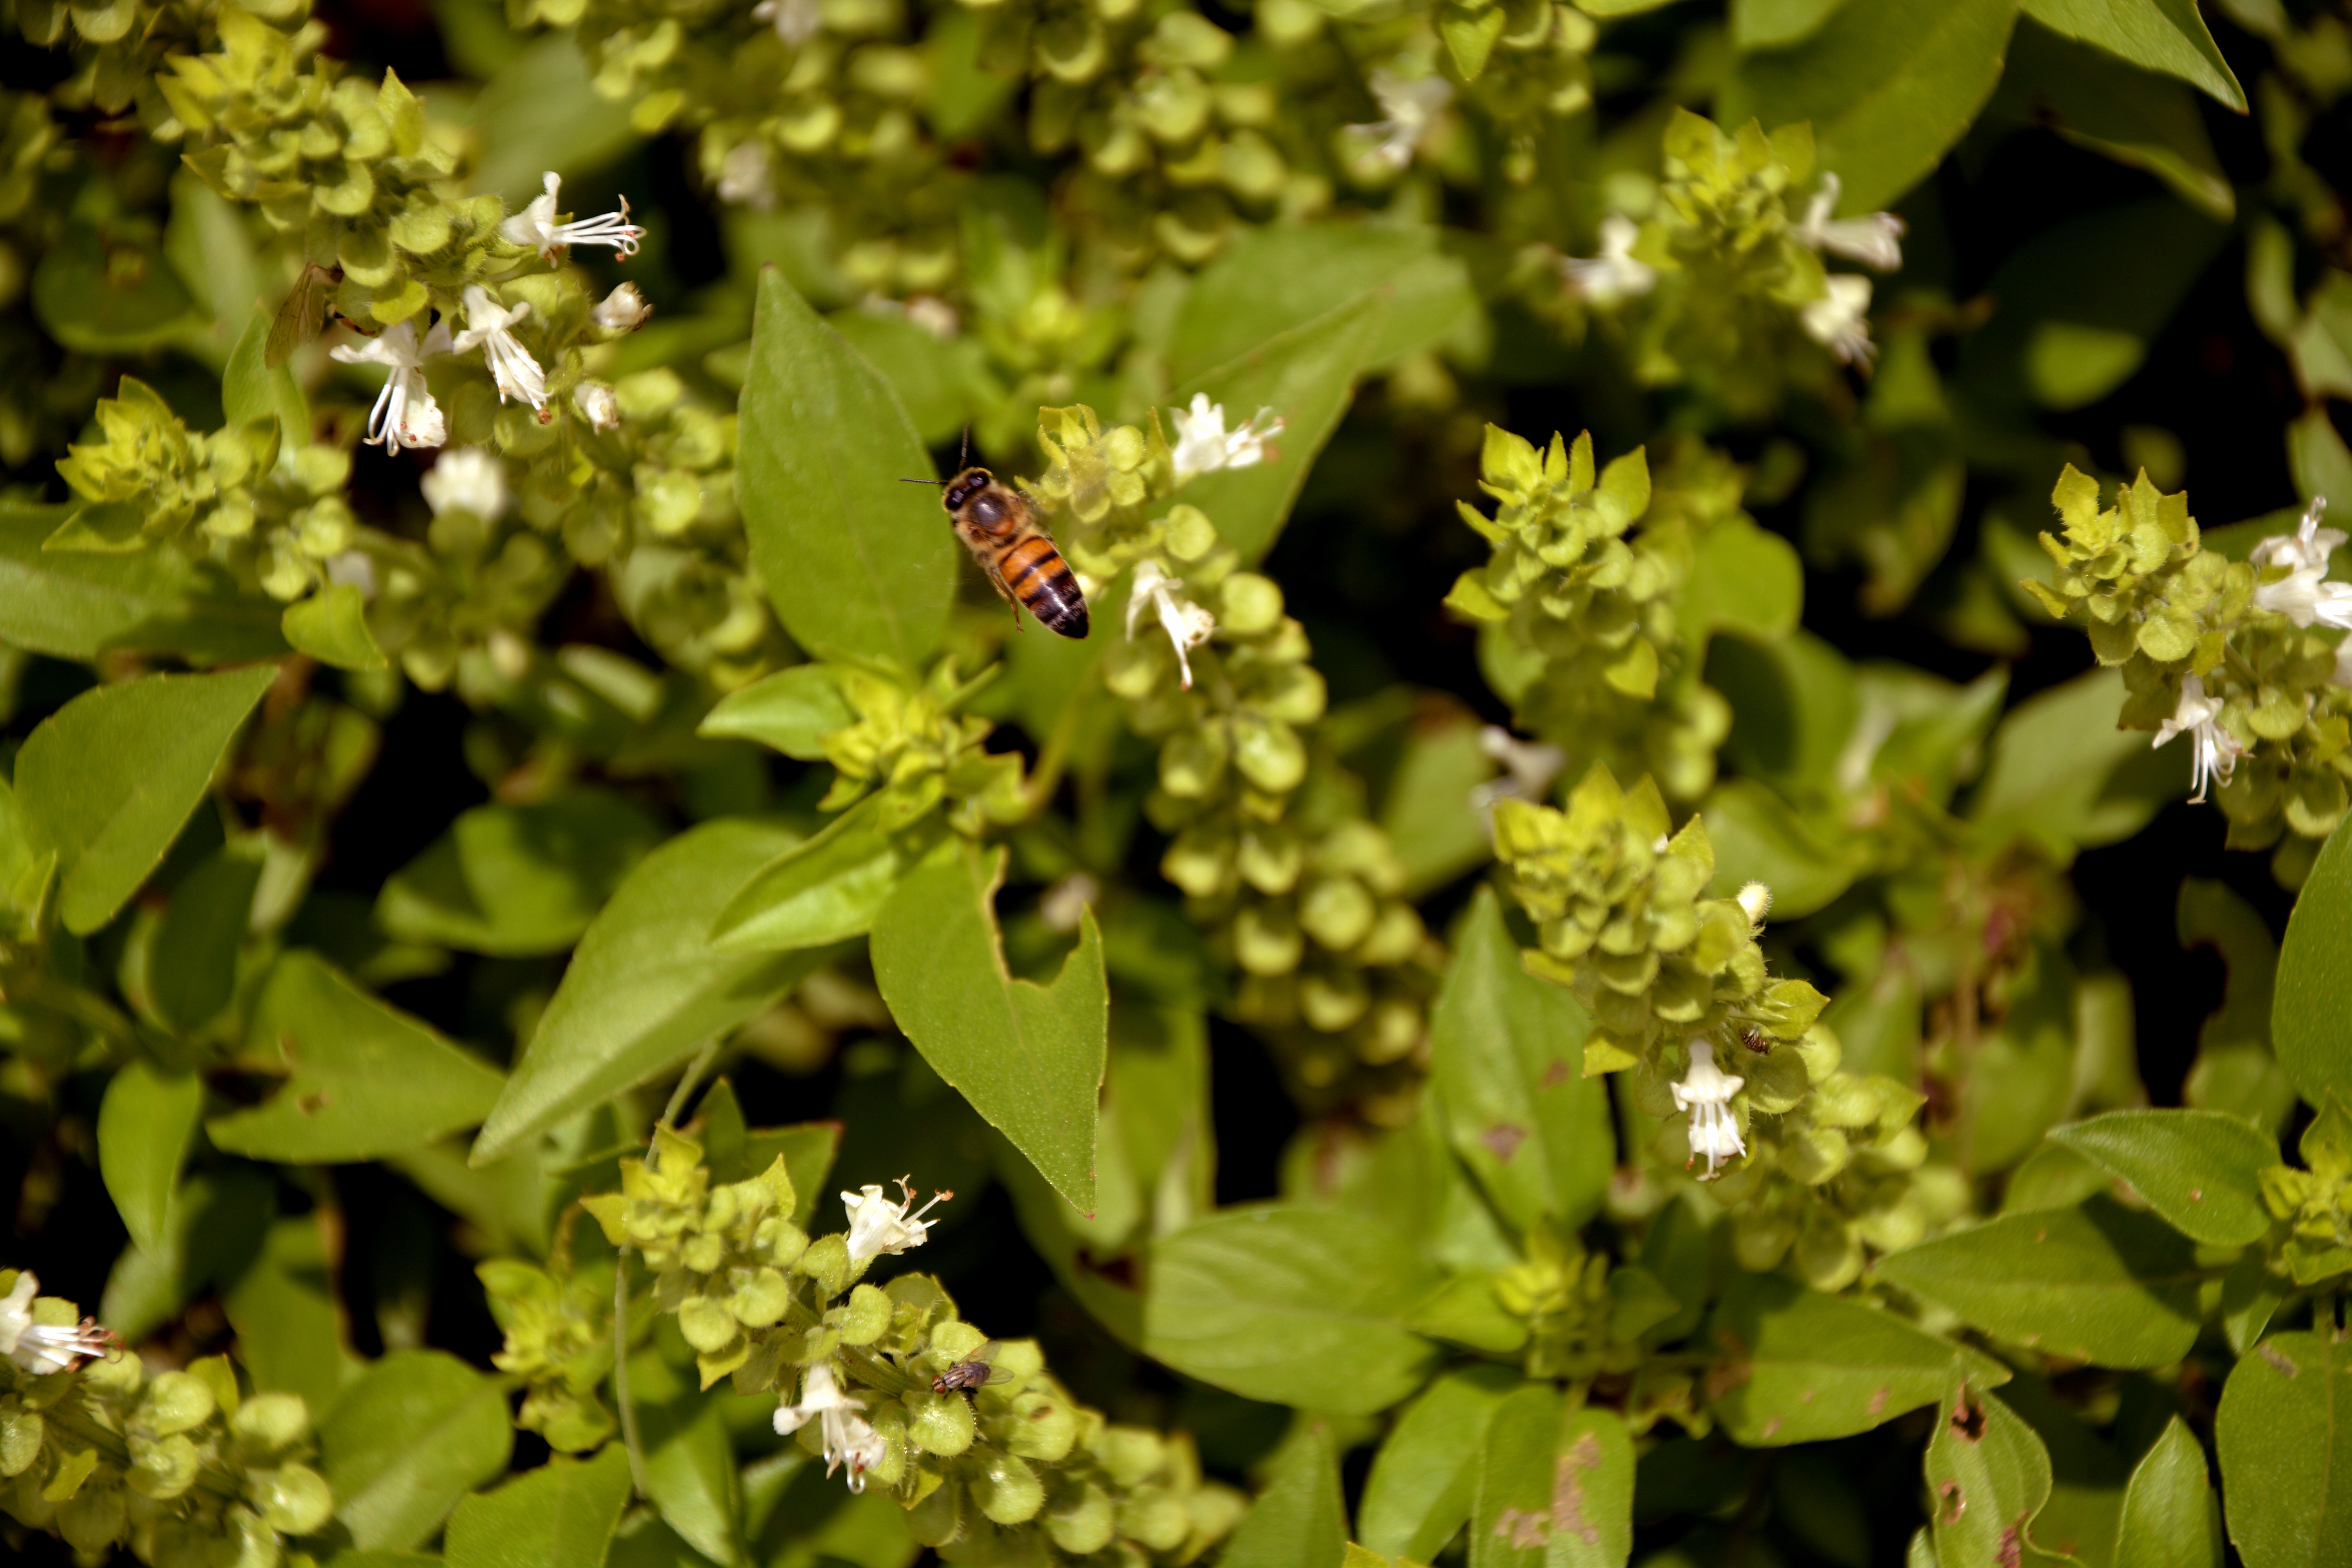
landscape, nature, blossom, plant, flower, honey, environment, pollination, spring, green, herb, produce, insect, macro, botany, garden, flora, basil, wildflower, flowers, shrub, bee, beautiful, meadowsweet, macro photography, delicate flowers, flowering plant, dog bee, apiculture, land plant